Reinhold Angerstein

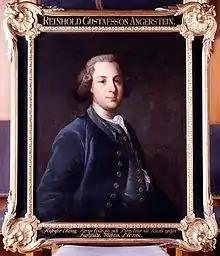
Portrait 1755 by Olof Arenius

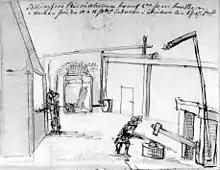
Billingsfors Iron Works

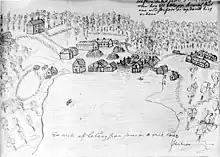
Gustafsfors Iron Works

Reinhold Rücker Angerstein (October 25, 1718, at Vikmanshyttan – January 5, 1760, in Stockholm) was a Swedish metallurgist, civil servant and entrepreneur.